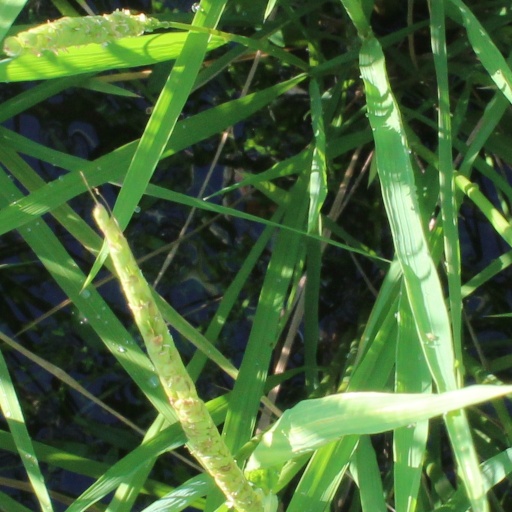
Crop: rice